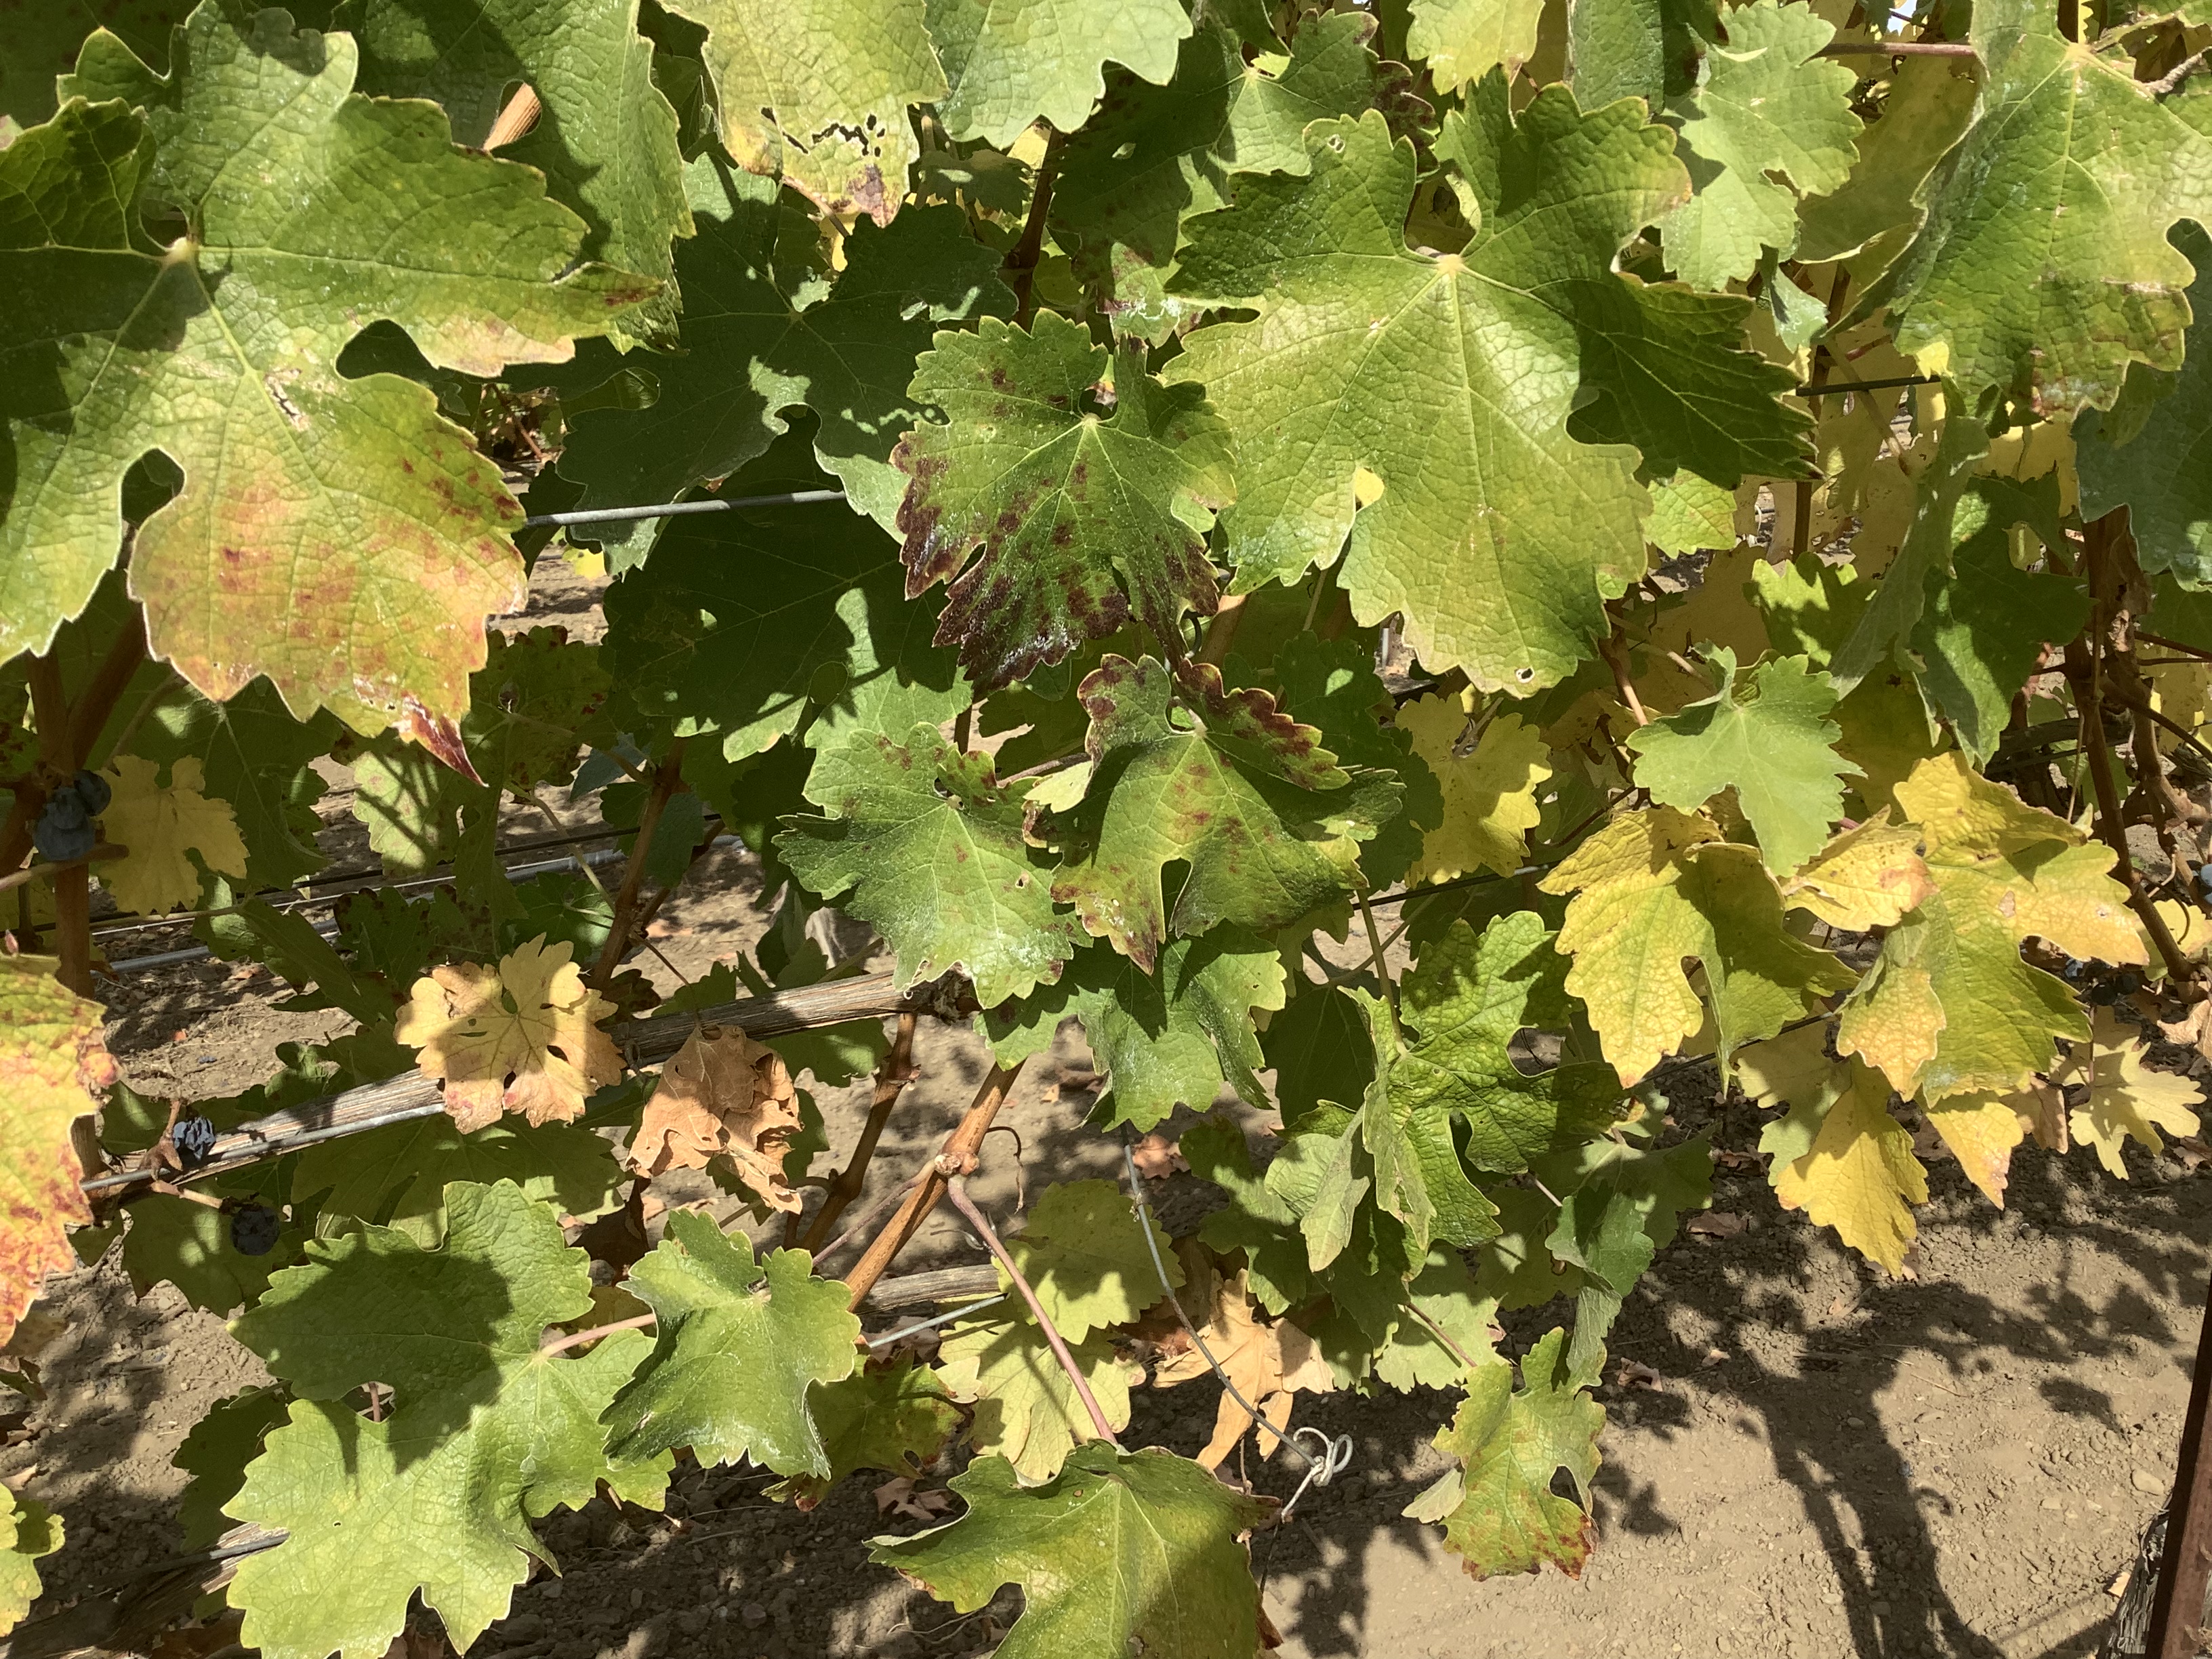
Label: Leafroll 3